Willie Wilson (businessman)

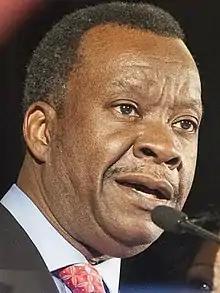
Wilson in 2015

Willie Wilson (born June 16, 1948) is an American businessman and perennial political candidate from Chicago, Illinois. He unsuccessfully ran in the 2015, 2019, and 2023 Chicago mayoral elections, the 2016 United States presidential election, and for the United States Senate in 2020.